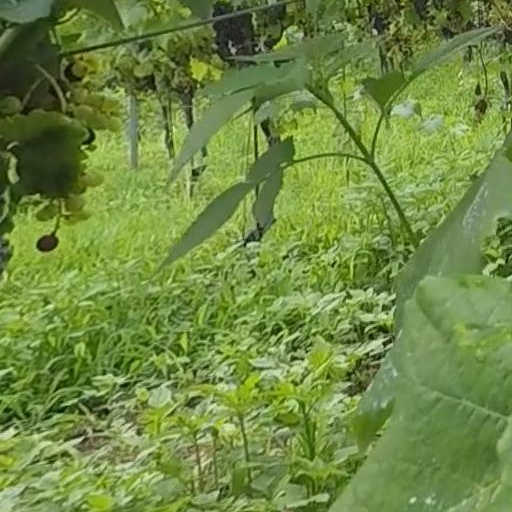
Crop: grape